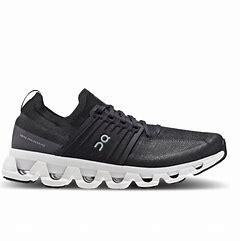
Brand: ON
Model: Cloudswift